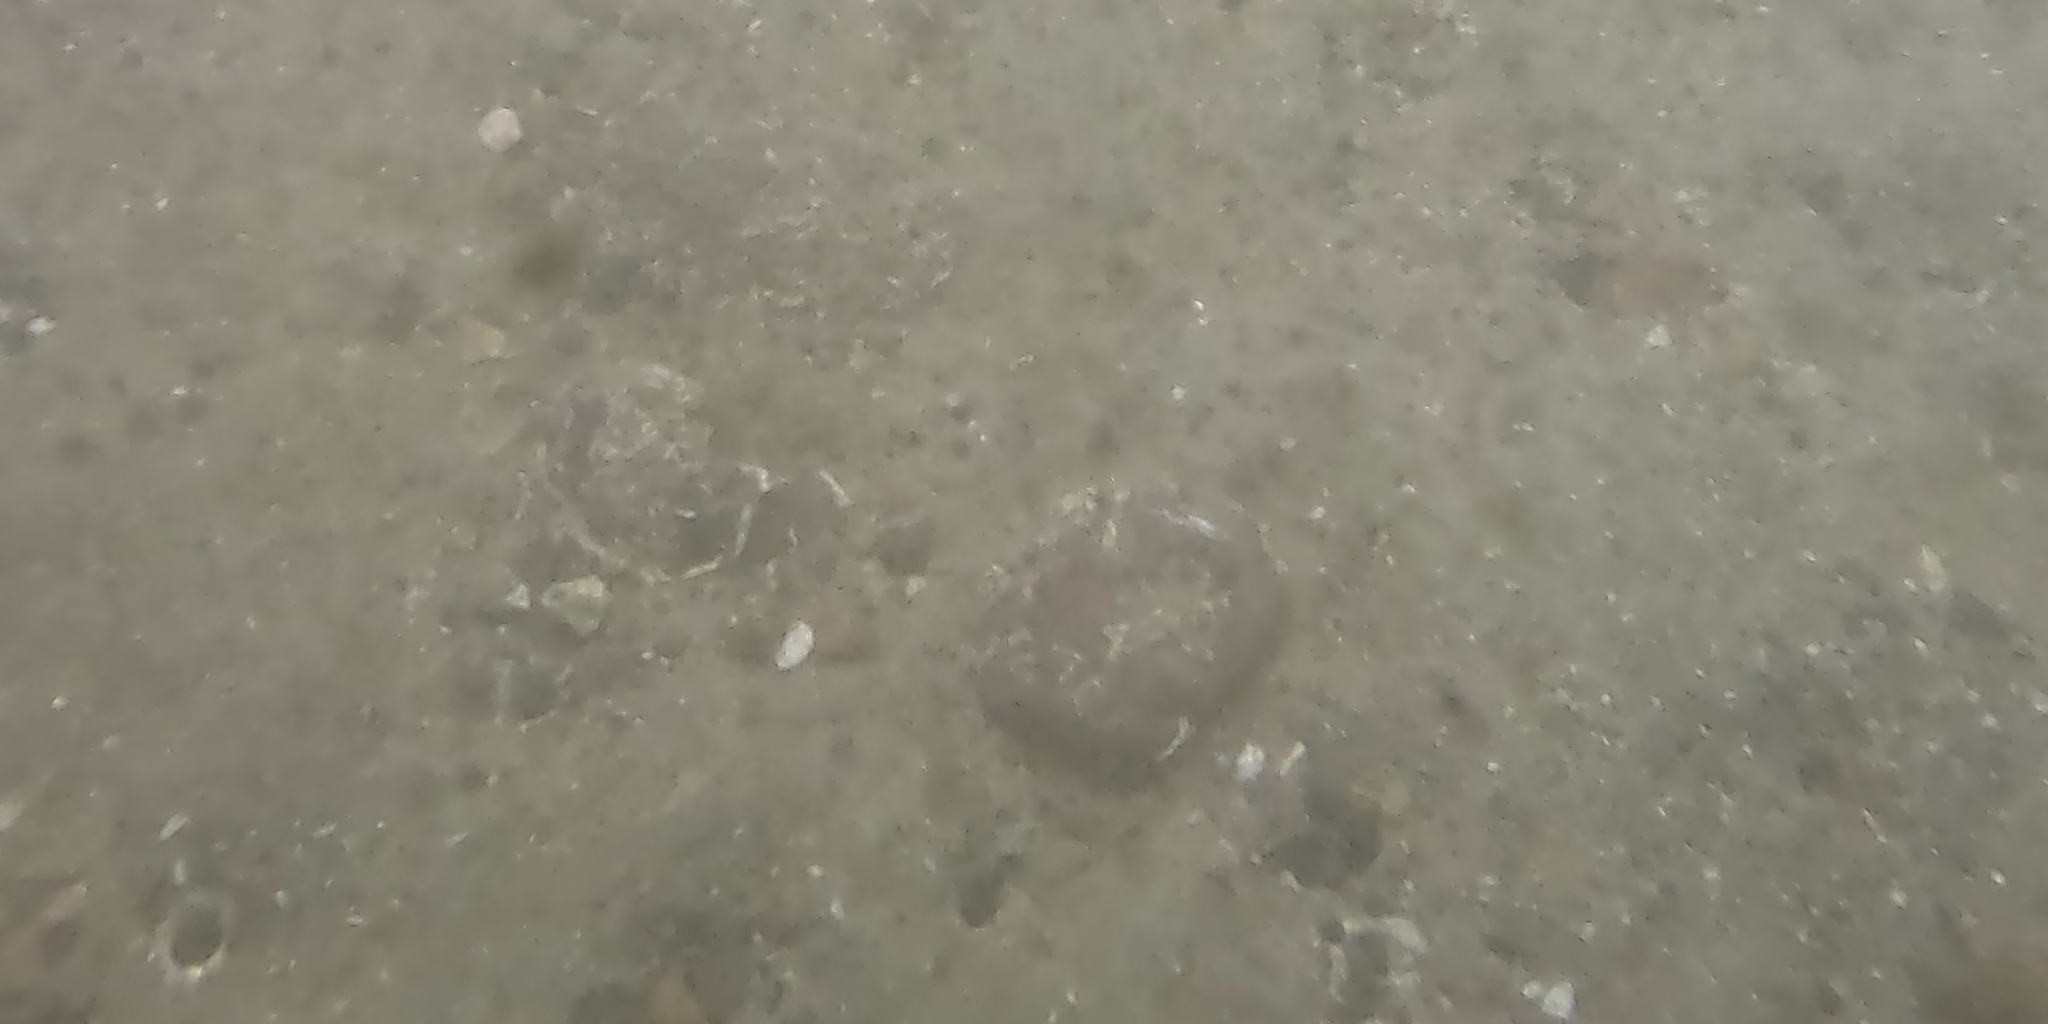
Seabed habitat: stone